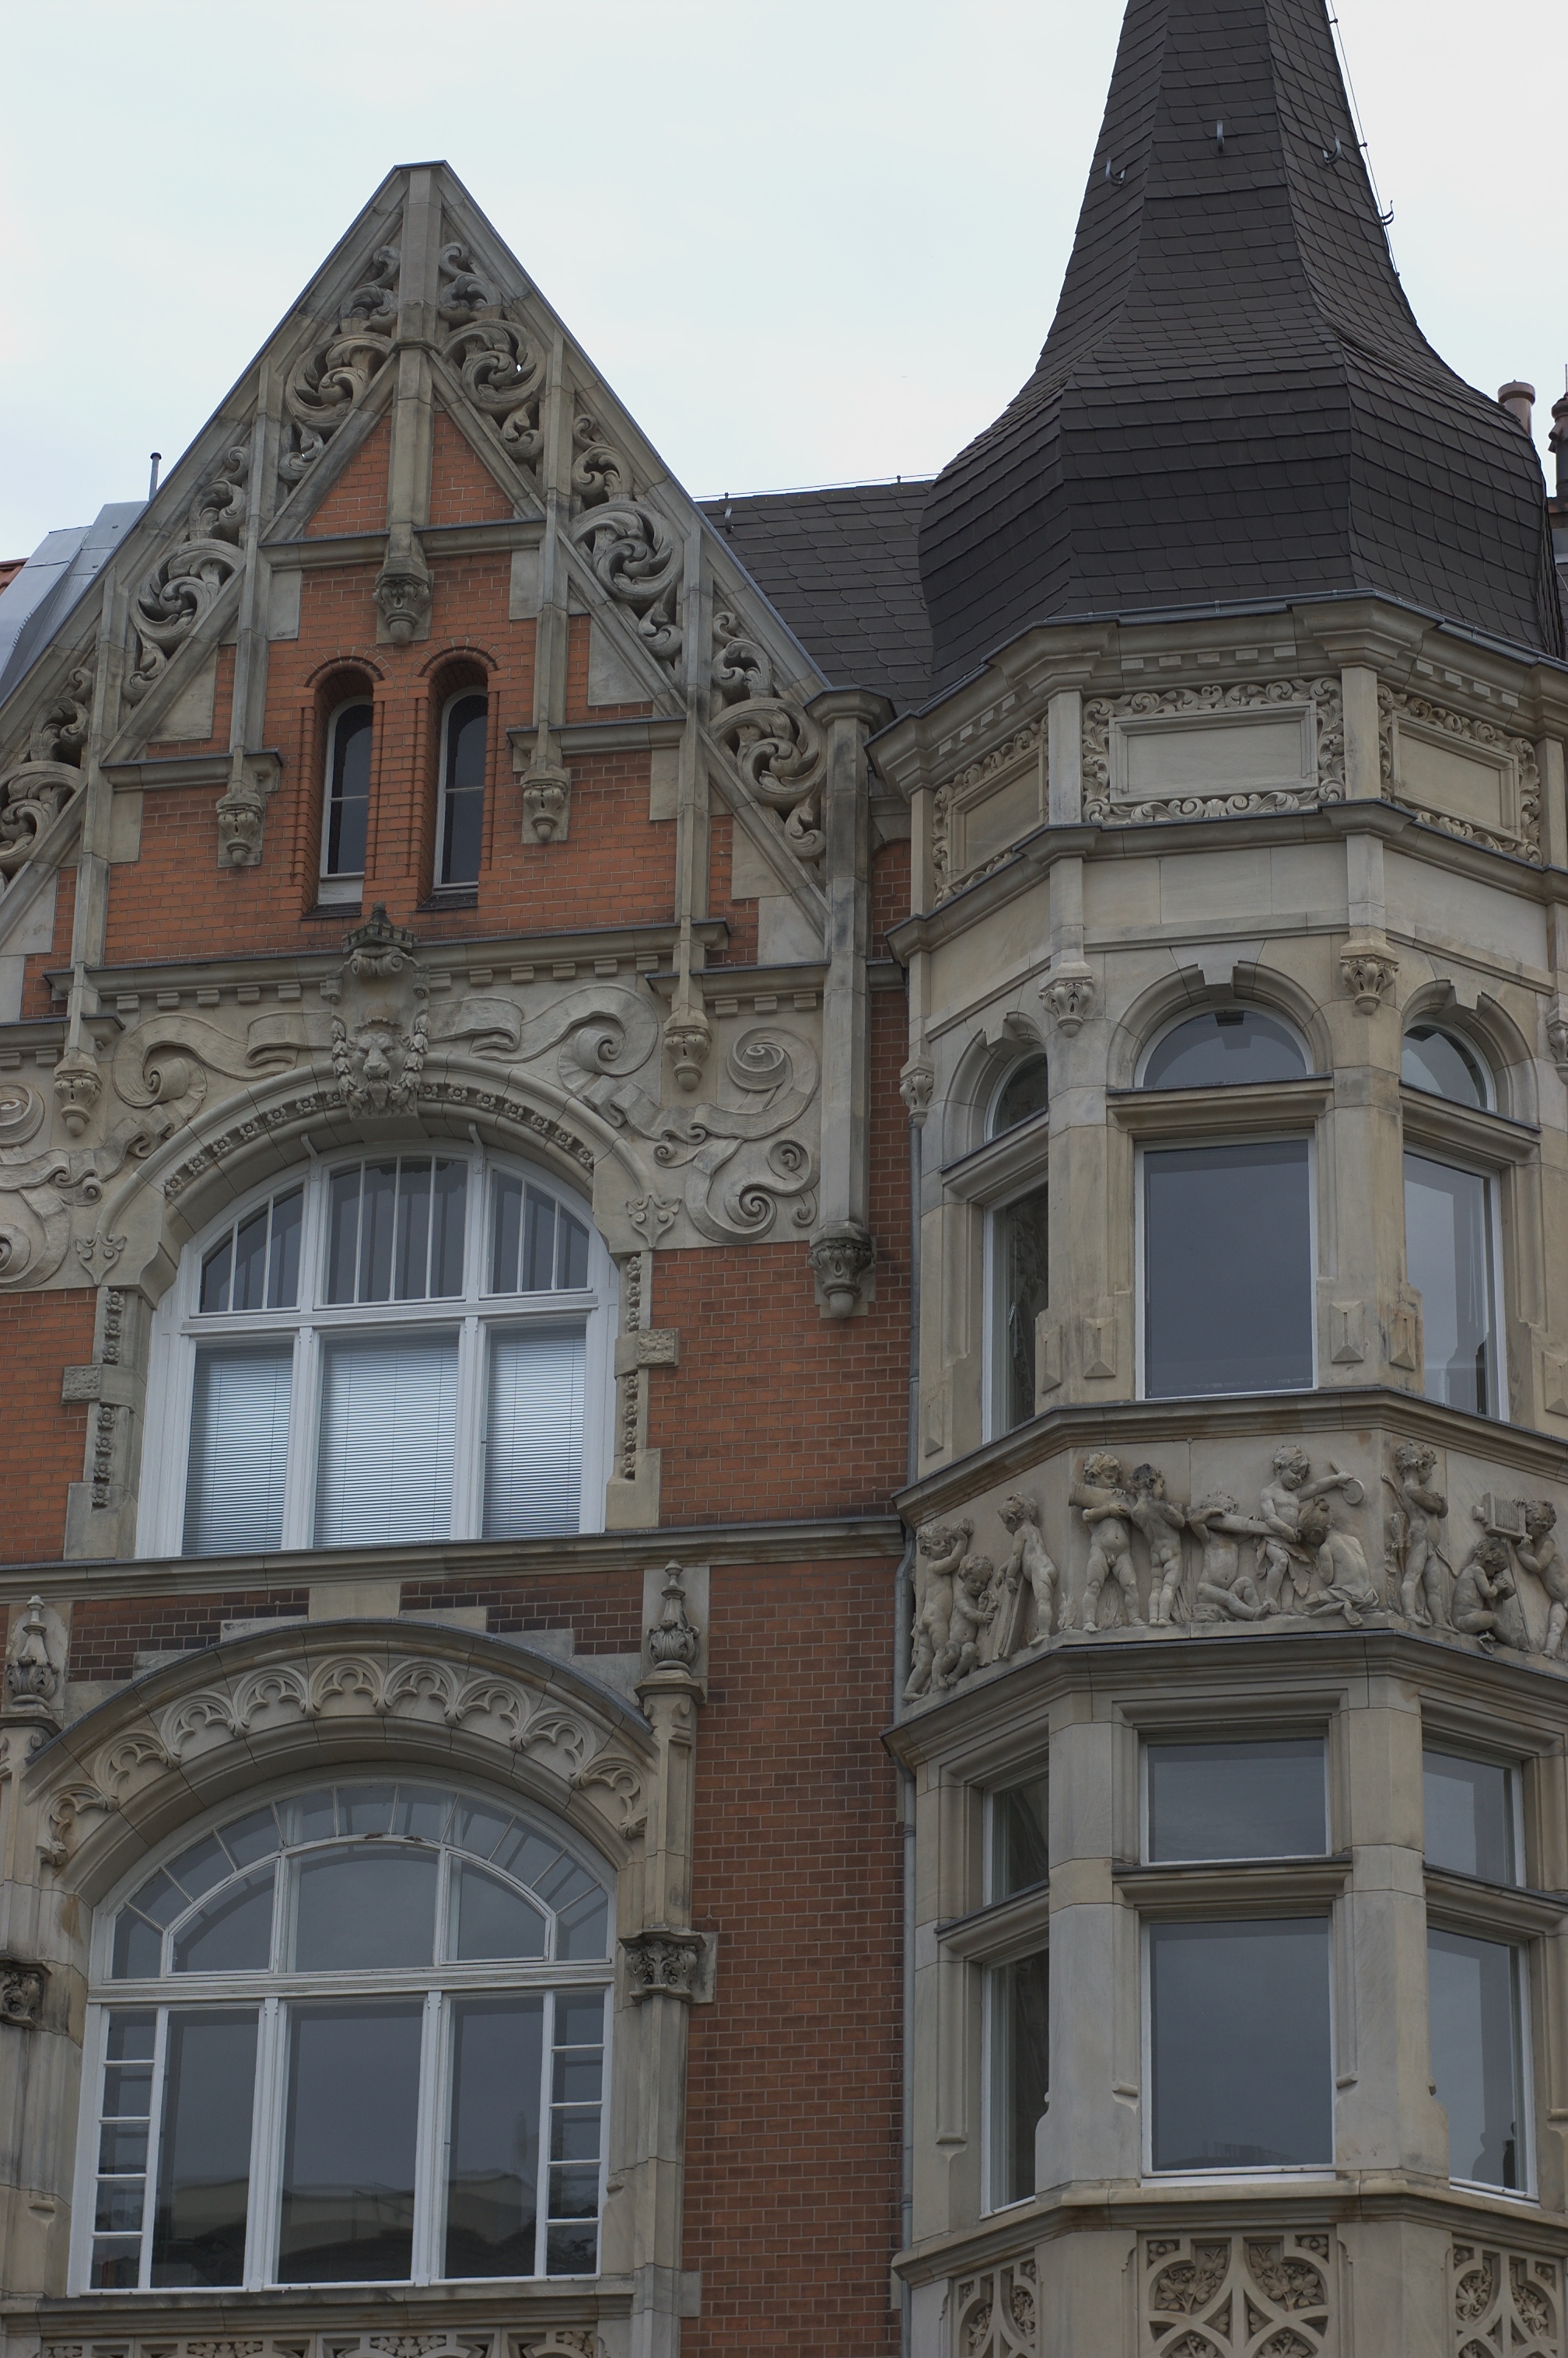
architecture, mansion, house, window, building, facade, 2012, f14, rawtherapee, germany, deutschland, berlin, synagogue, pentax, estate, lenstagged, steffenzahn, guessedberlin, gwbthomaslautenschlag, k100d, cosina, voigtlander, 58mm, nokton, cosinavoigtlnder, 58mmf14, 58mm14, nokton58mmf14slii, 58mmf14nokton, tours